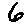
Label: 6